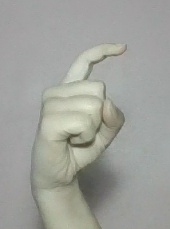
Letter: ra